Ravenswood City School District

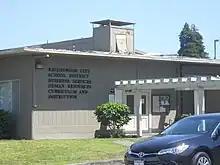
District headquarters

The Ravenswood City School District is a public school district headquartered in East Palo Alto, California, US. The district, in the San Francisco Bay Area, serves the communities of East Palo Alto and eastern Menlo Park. Students from this school district who continue on with public schooling matriculate to the Sequoia Union High School District.